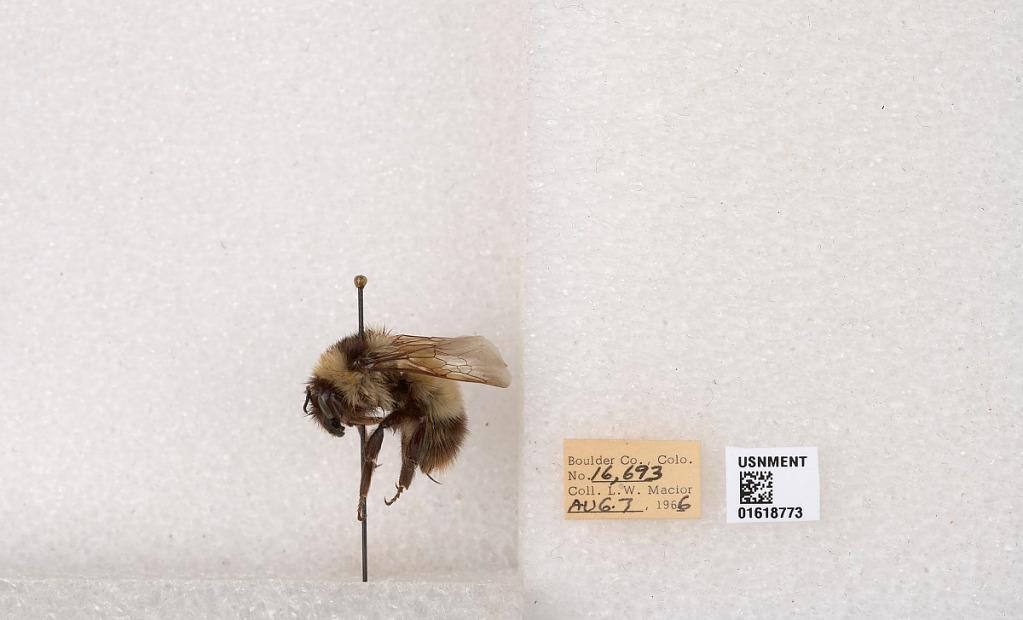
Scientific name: Bombus kirbyellus
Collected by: L. Macior
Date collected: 1966-8-7
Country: United States
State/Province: Colorado
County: Boulder
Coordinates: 40.0925, -105.358